Ultimate Elektra

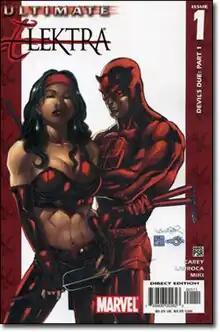
Cover to Ultimate Elektra #1. Art by Salvador Larroca.

Ultimate Elektra is a five-issue comic book limited series, which serves as a follow-up to "Ultimate Daredevil and Elektra". Both were published by Marvel Comics under the Ultimate Marvel imprint. "Devil's Due" is written by Mike Carey, with pencils by Salvador Larroca.